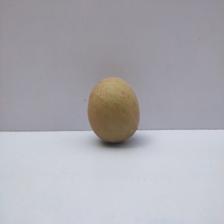
Size: Large